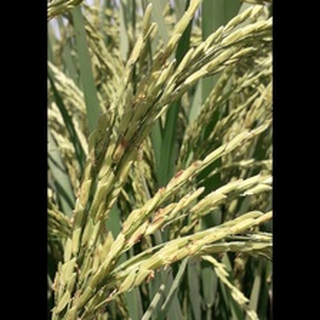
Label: diseased_rice